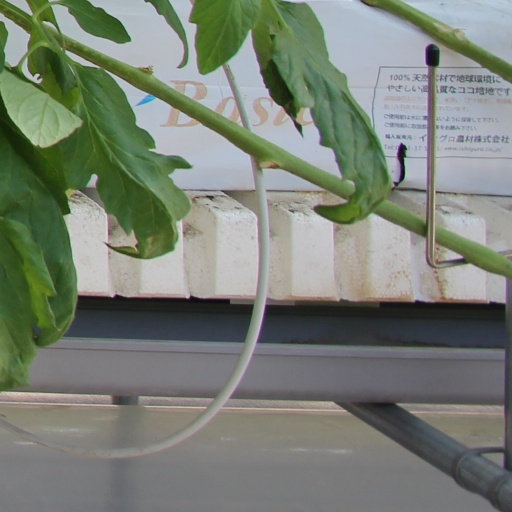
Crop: tomato